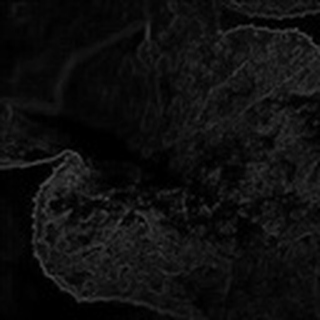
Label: cotton_powdery_mildew